Felix St. Vrain

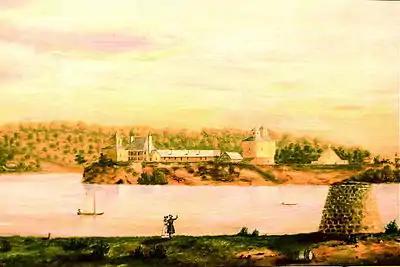
1839 painting of Fort Armstrong, six years after the removal of the Sauk and Meskwaki tribes, on the island, looking toward Iowa, in the background, from the Illinois side, of the Mississippi River, attributed to Octave Blair.

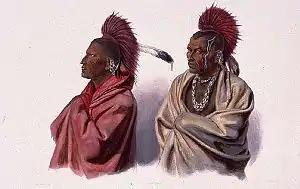
Sauk and Meskwaki men, in 1832, seen at their Indian village, of Saukenuk, monitored by Felix St. Vrain, the U.S. Indian Agent, assigned to these two tribes, from the U.S. Army post of Fort Armstrong. The former territory of the Sauk and Meskwaki village, is now a part of the present-day city of Rock Island

When the Black Hawk War began, St. Vrain was stationed at Fort Armstrong. The story circulated upon his death by Governor John Reynolds was that St. Vrain was keenly in tune with Indian culture and was treacherously murdered by a chief who had adopted him as a brother, even naming him Little Bear. This story is almost certainly not true.